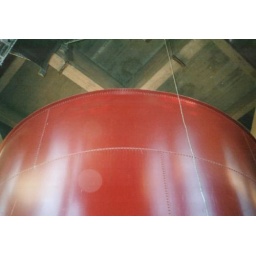
water tower inside old sears tower in memphis